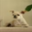
Label: dog